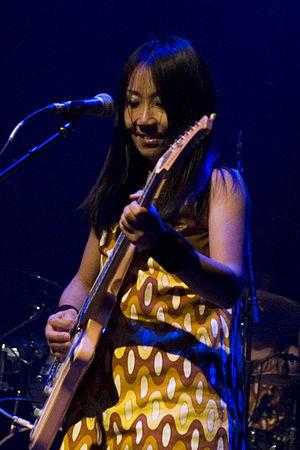
Shonen Knife